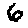
Label: 6